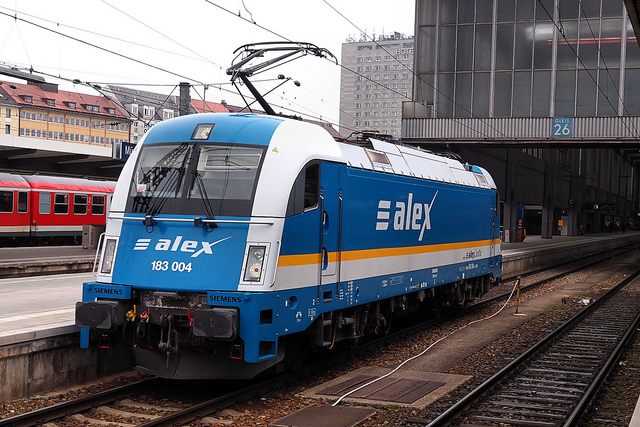
The front part of a train driving down some tracks.

A blue, white and yellow train by a train station.

A train on the track is approaching from the left side of a track.